Edythe Chapman

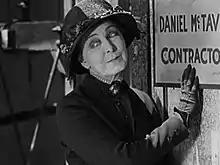
Chapman in "The Ten Commandments" (1923)

Chapman came to Hollywood around 1909 with her husband, screen and stage actor James Neill. The two met in Cincinnati when Chapman was working in Neill's stock company. The couple got married in 1897 and soon began making movies with Cecil B. DeMille and other noteworthy directors and producers. They had leading roles in "The Ten Commandments" (1923), "Manslaughter" (1922), "The Little American" (1917), and other silent motion pictures. Neill died in 1931. The final movie in which Edythe appeared was "Double Crossroads" in 1930. Prior to this, she had a large role in "Navy Blues" (1929).